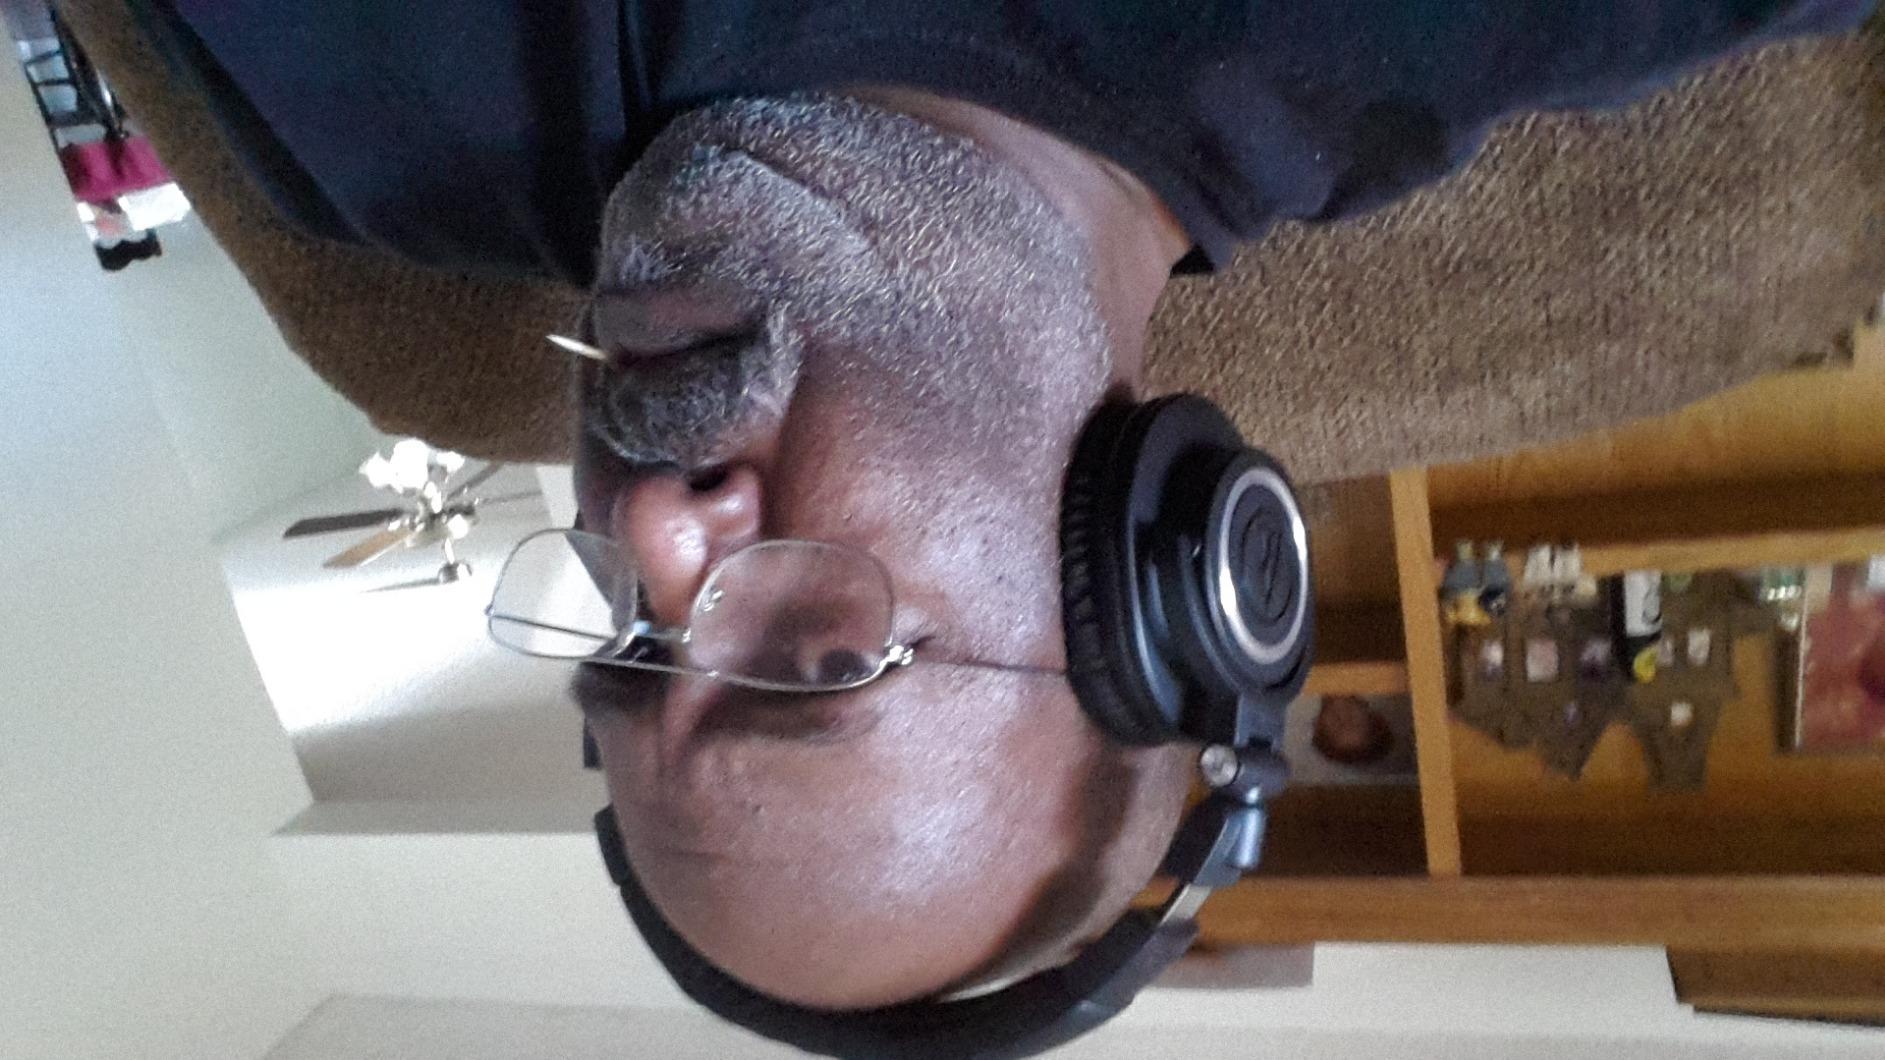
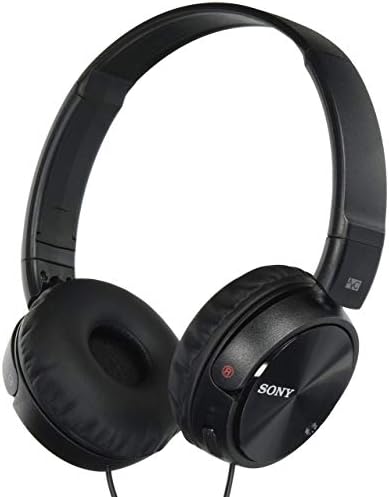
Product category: headphones
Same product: no